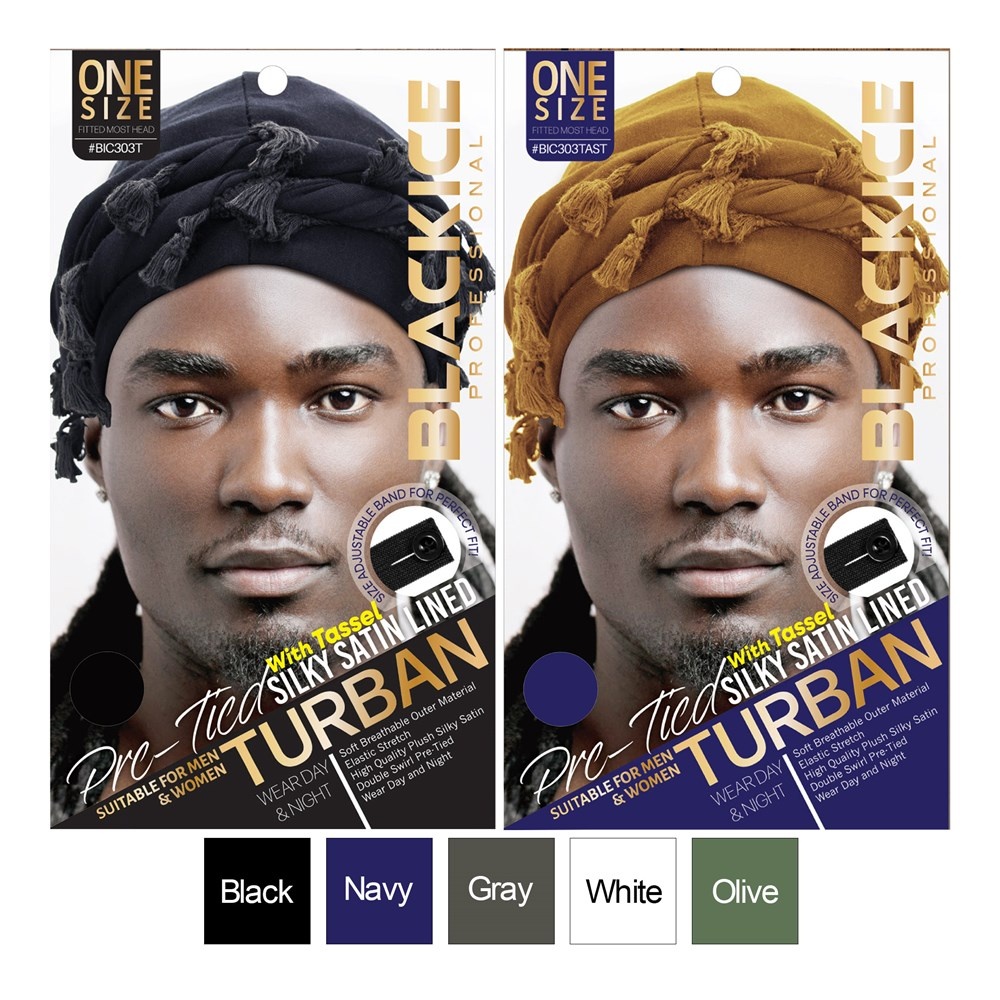
BLACKICE Pre-Tied Silky Satin Lined Turban with Tassel
Brand: BLACKICE
Our new Pre-Tied Silky Satin Lined Turban is the new wave in mens and womens headwear. The modern day combination of fashion and utility has been revamped for ultra comfort and maximum health for your hair. We have used only the highest quality material for an enhanced comforting stretchy fit. So whether it's for your locs, waves, curls or fade; wear your perfect pre-tie with confidence!
Category: Apparel & Accessories > Clothing Accessories > Headwear > Turbans